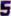
Number: 5